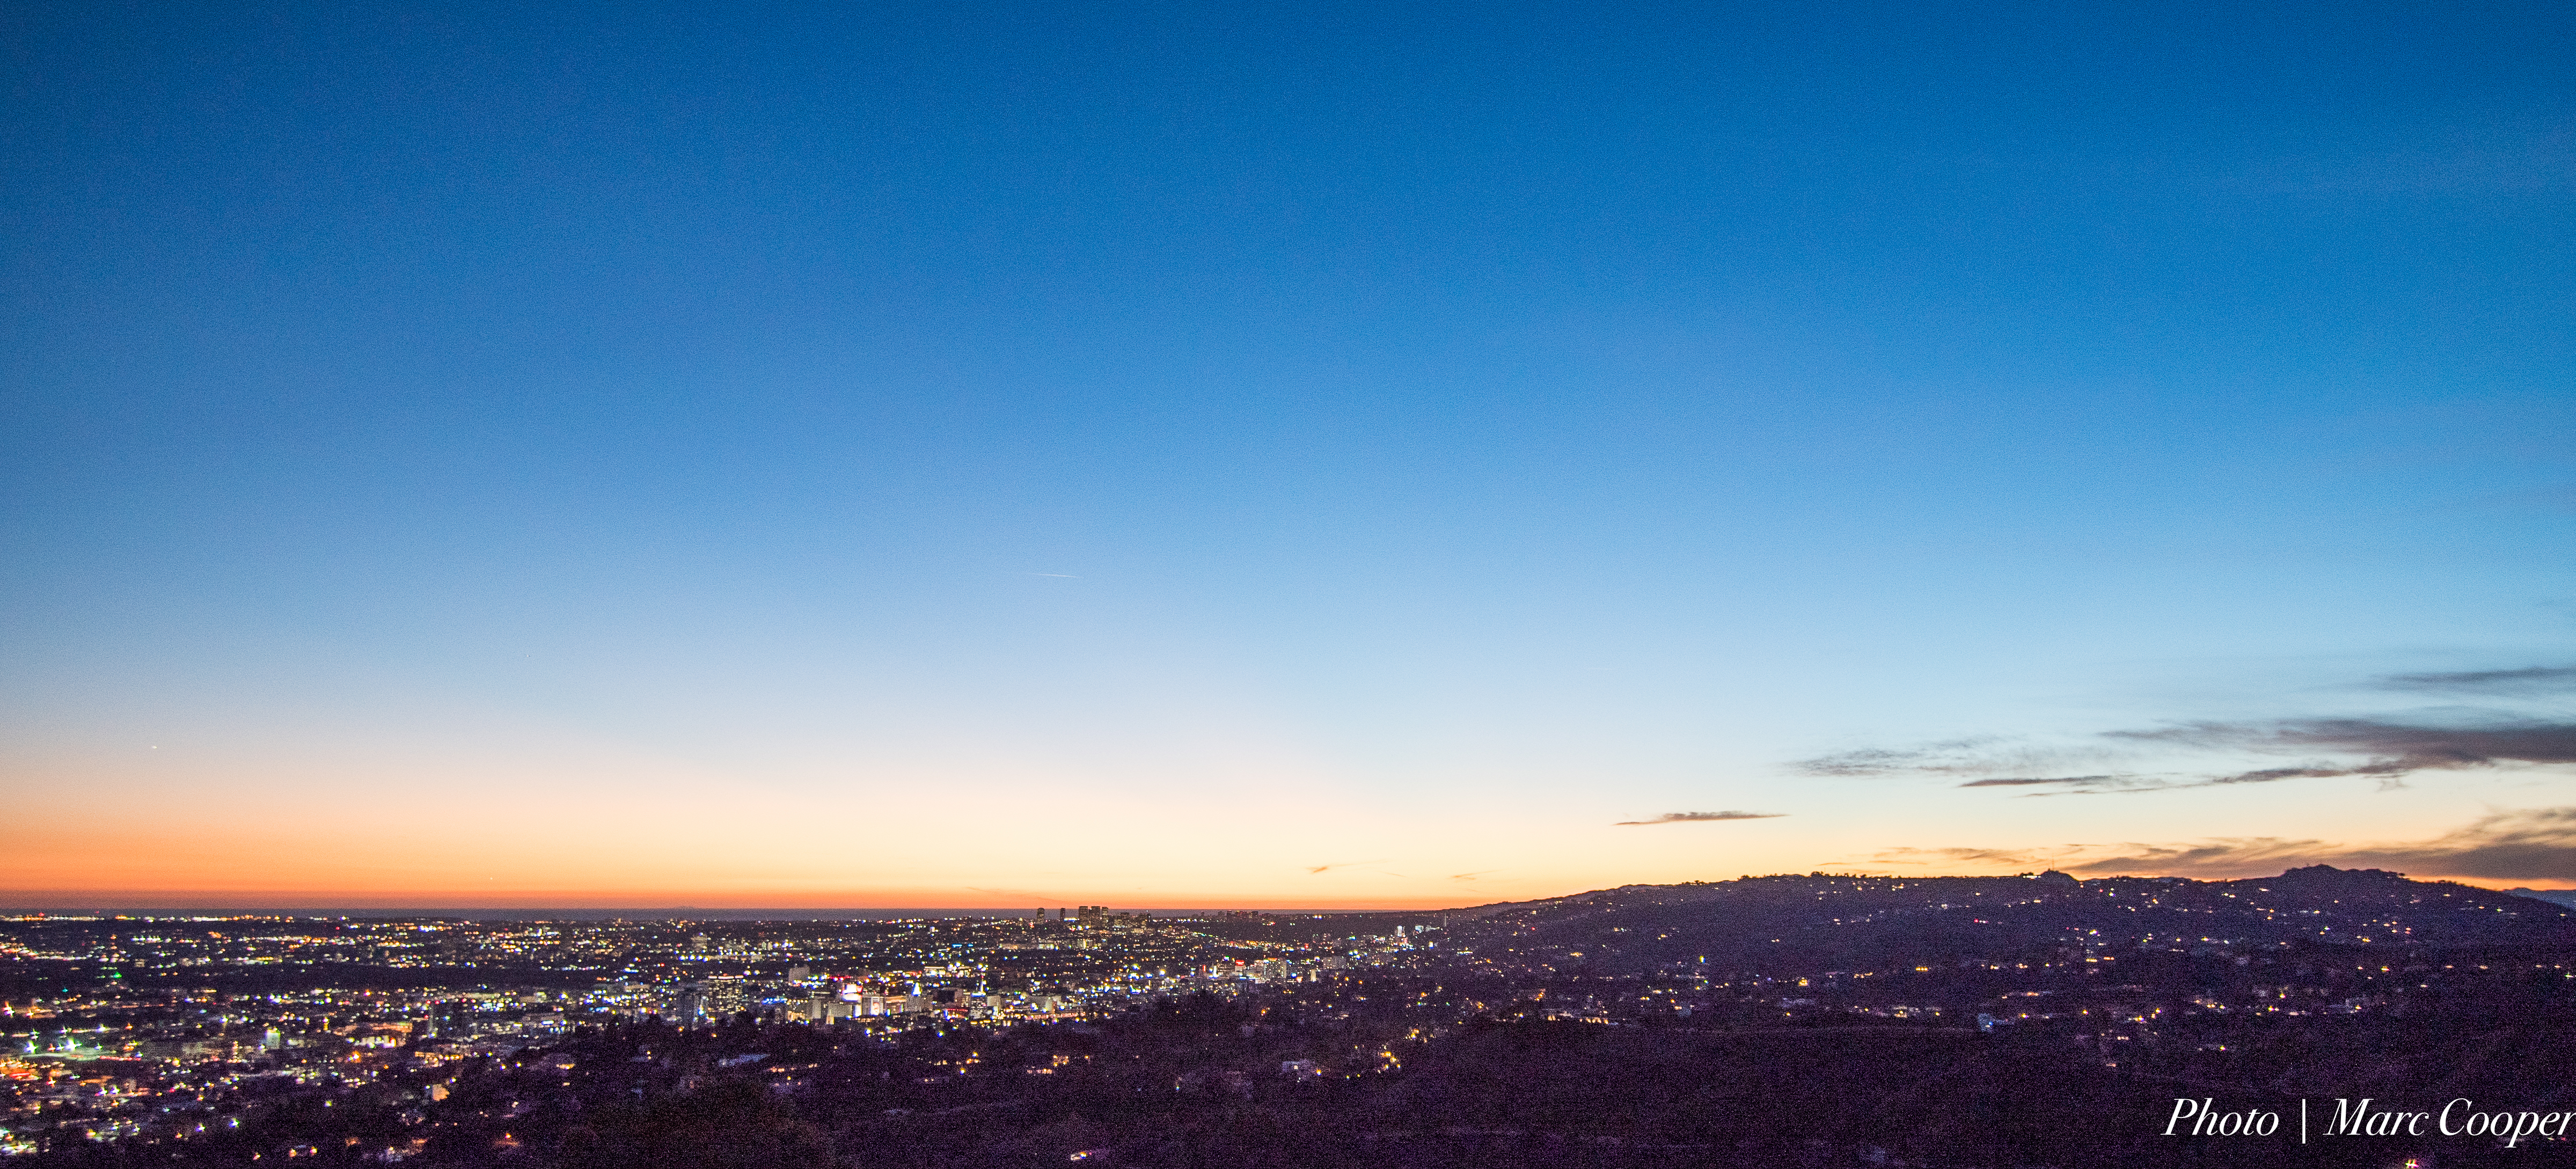
sea, horizon, cloud, sky, sunrise, sunset, skyline, sunlight, morning, dawn, atmosphere, cityscape, panorama, dusk, hollywood, evening, losangelesnightfall, afterglow, atmosphere of earth